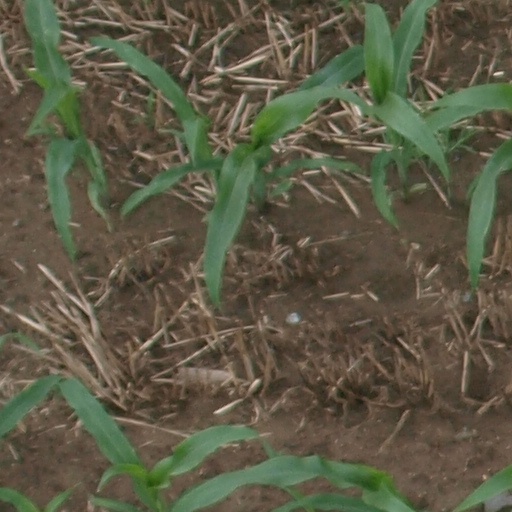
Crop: maize; corn